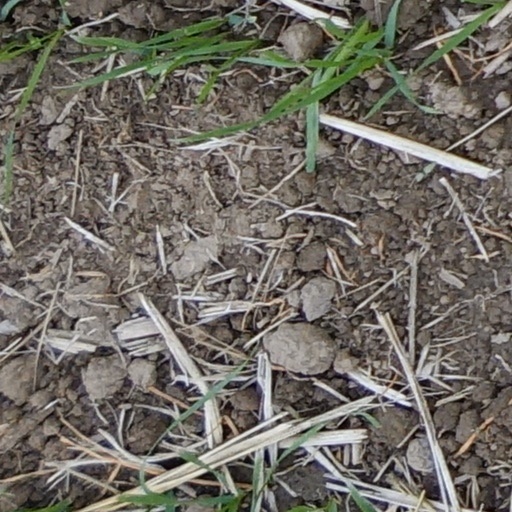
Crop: wheat